Zhong'anlun Monument

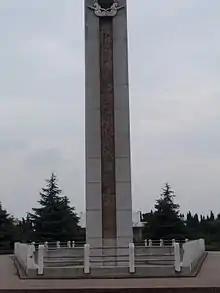

The environment of the memorial hall is beautiful and solemn with many hemlocks and other plants. The first scene in the memorial is a horizontal monument 6.4 m wide; the front of the monument carries a vigorous and forceful inscription of eight Chinese characters: ("The heroic spirit of the martyrs will abide forever, as long as the river [flows into] the sea"), by General Ye Fei. On the back of the monument is an inscriptions in honor of those martyrs.